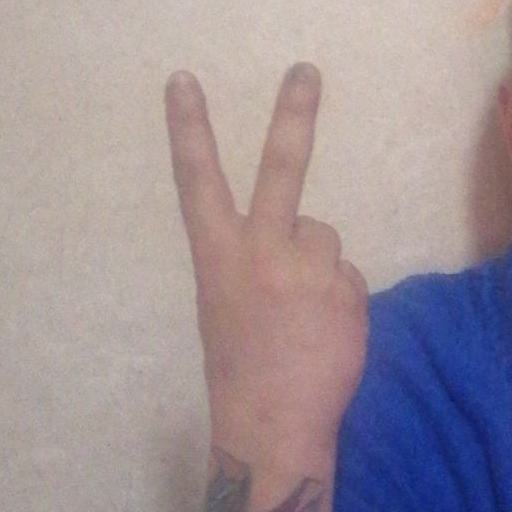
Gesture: peace_inverted